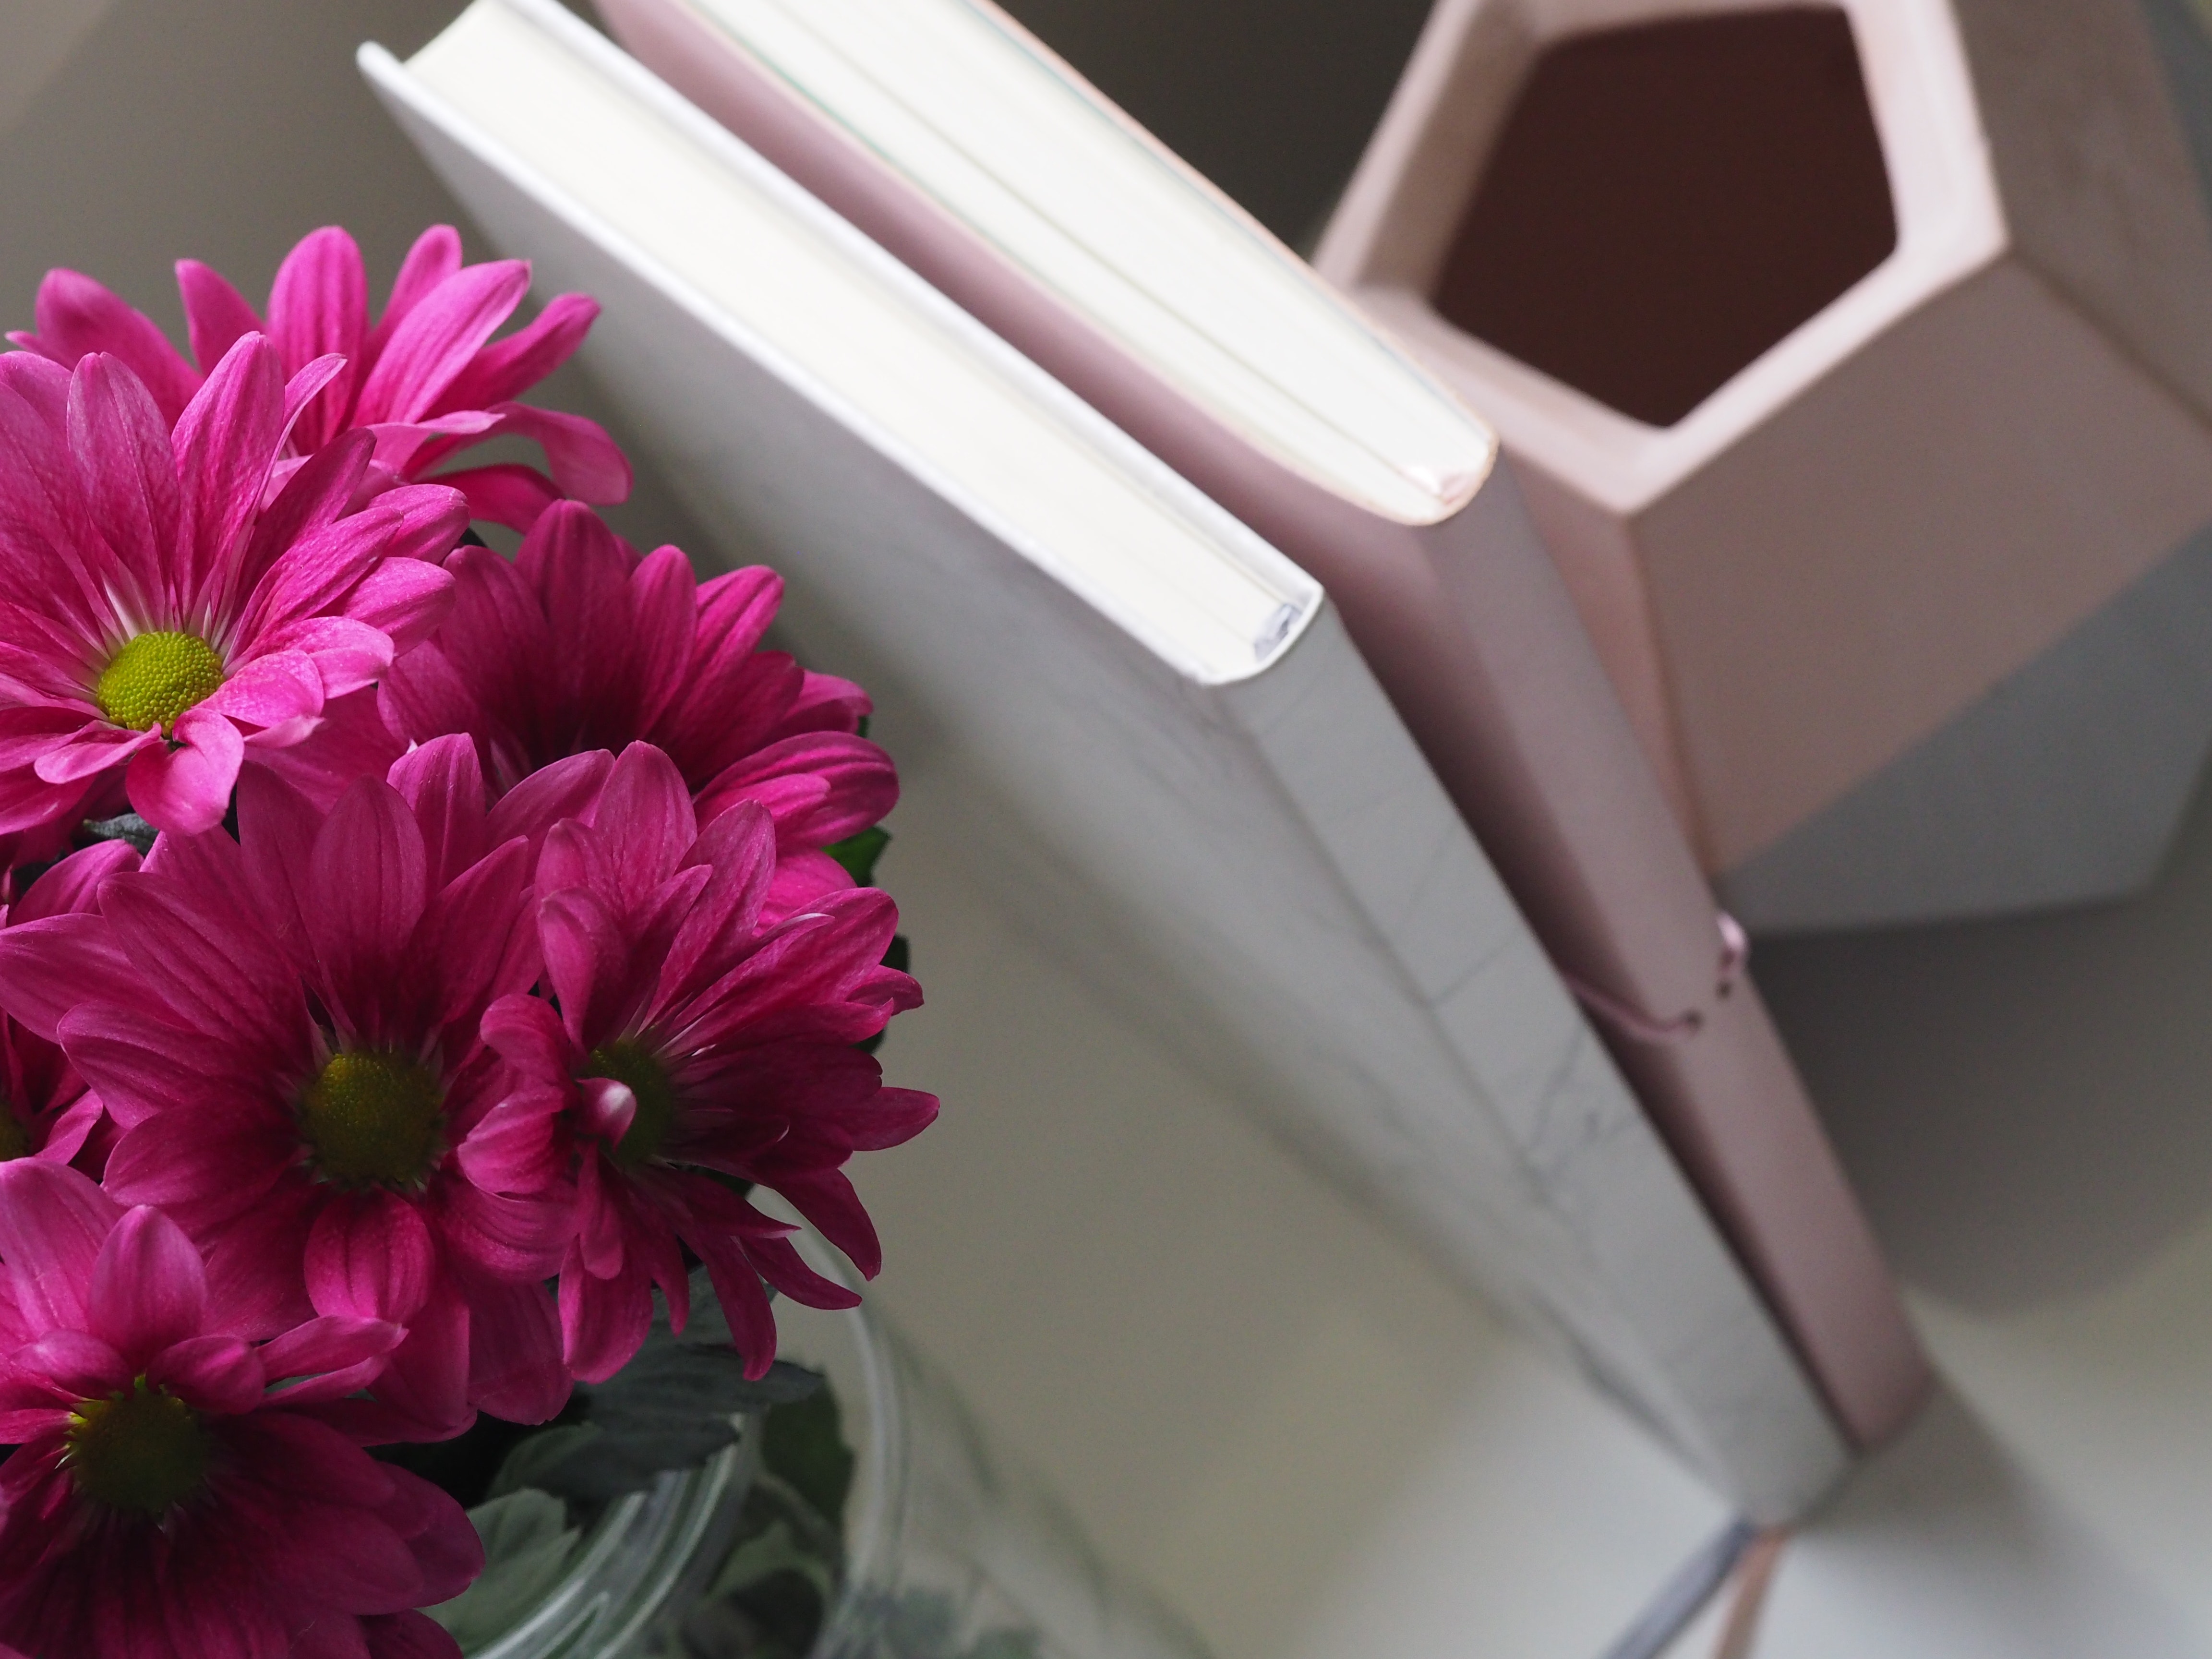
pink, flower, gerbera, cut flowers, plant, petal, bouquet, artificial flower, chrysanths, flowerpot, floral design, flowering plant, magenta, daisy family, floristry, barberton daisy, aster, paper